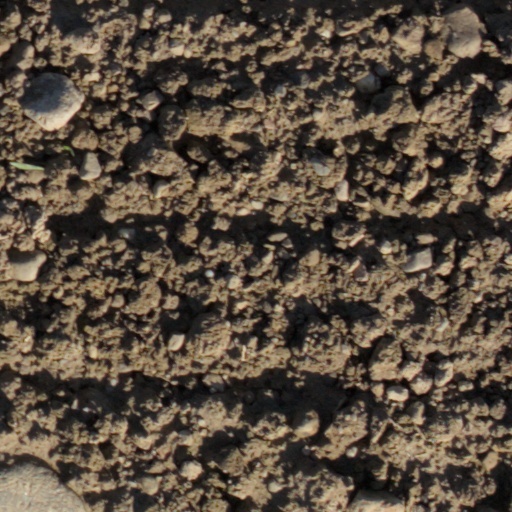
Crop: wheat